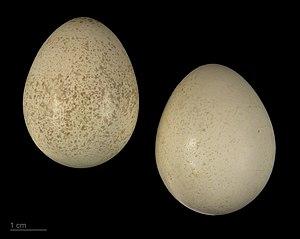
La Perdrix choukar est une espèce d'oiseau appartenant à la famille des Phasianidae.